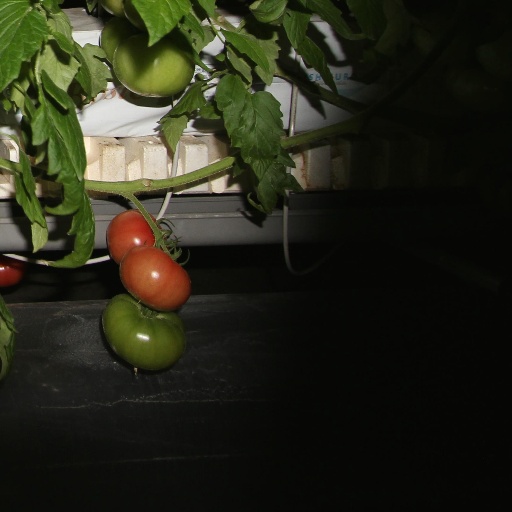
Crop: tomato